James Webb Space Telescope

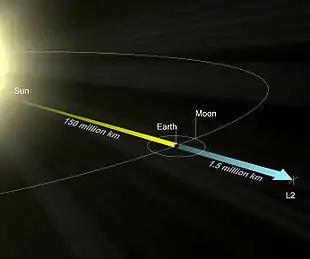
Webb is not exactly at the point, but circles around it in a halo orbit.

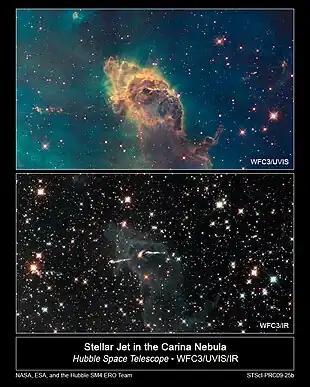
Alternative Hubble Space Telescope views of the Carina Nebula, comparing ultraviolet and visible (top) and infrared (bottom) astronomy. Far more stars are visible in the latter.

Webb orbits the Sun near the second Lagrange point of the Sun–Earth system, which is farther from the Sun than the Earth's orbit, and about four times farther than the Moon's orbit. Normally an object circling the Sun farther out than Earth would take longer than one year to complete its orbit. But near the point, the combined gravitational pull of the Earth and the Sun allow a spacecraft to orbit the Sun in the same time that it takes the Earth. Staying close to Earth allows data rates to be much faster for a given size of antenna.